Askold's Grave (opera)

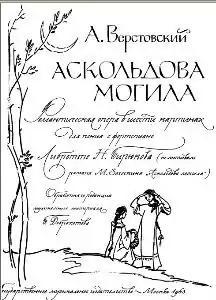
The title page of the 1963 edition of the vocal score of "Askold's Grave"

The directors of the Imperial Theatres paid 2,000 rubles to the composer for this opera. The opera was first staged at the Bolshoi in Moscow on 16 September 1835, a year before Glinka's "A Life for the Tsar". The main female role, Nadezhda, was portrayed by the wife of the composer, Nadezhda Repina (1809–1897), the daughter of a serf-musician. Among the other performers: Alexander Bantyshev as Torop, Nikolai Lavrov as Neizvestnyi (the Unknown Man), Pavel Schepin as Vseslav, Vasiliy Jivokini as Frelaf, Nicolay Nikiforov as Blum; choreographer of Russian dances: Ivan Lobanov.